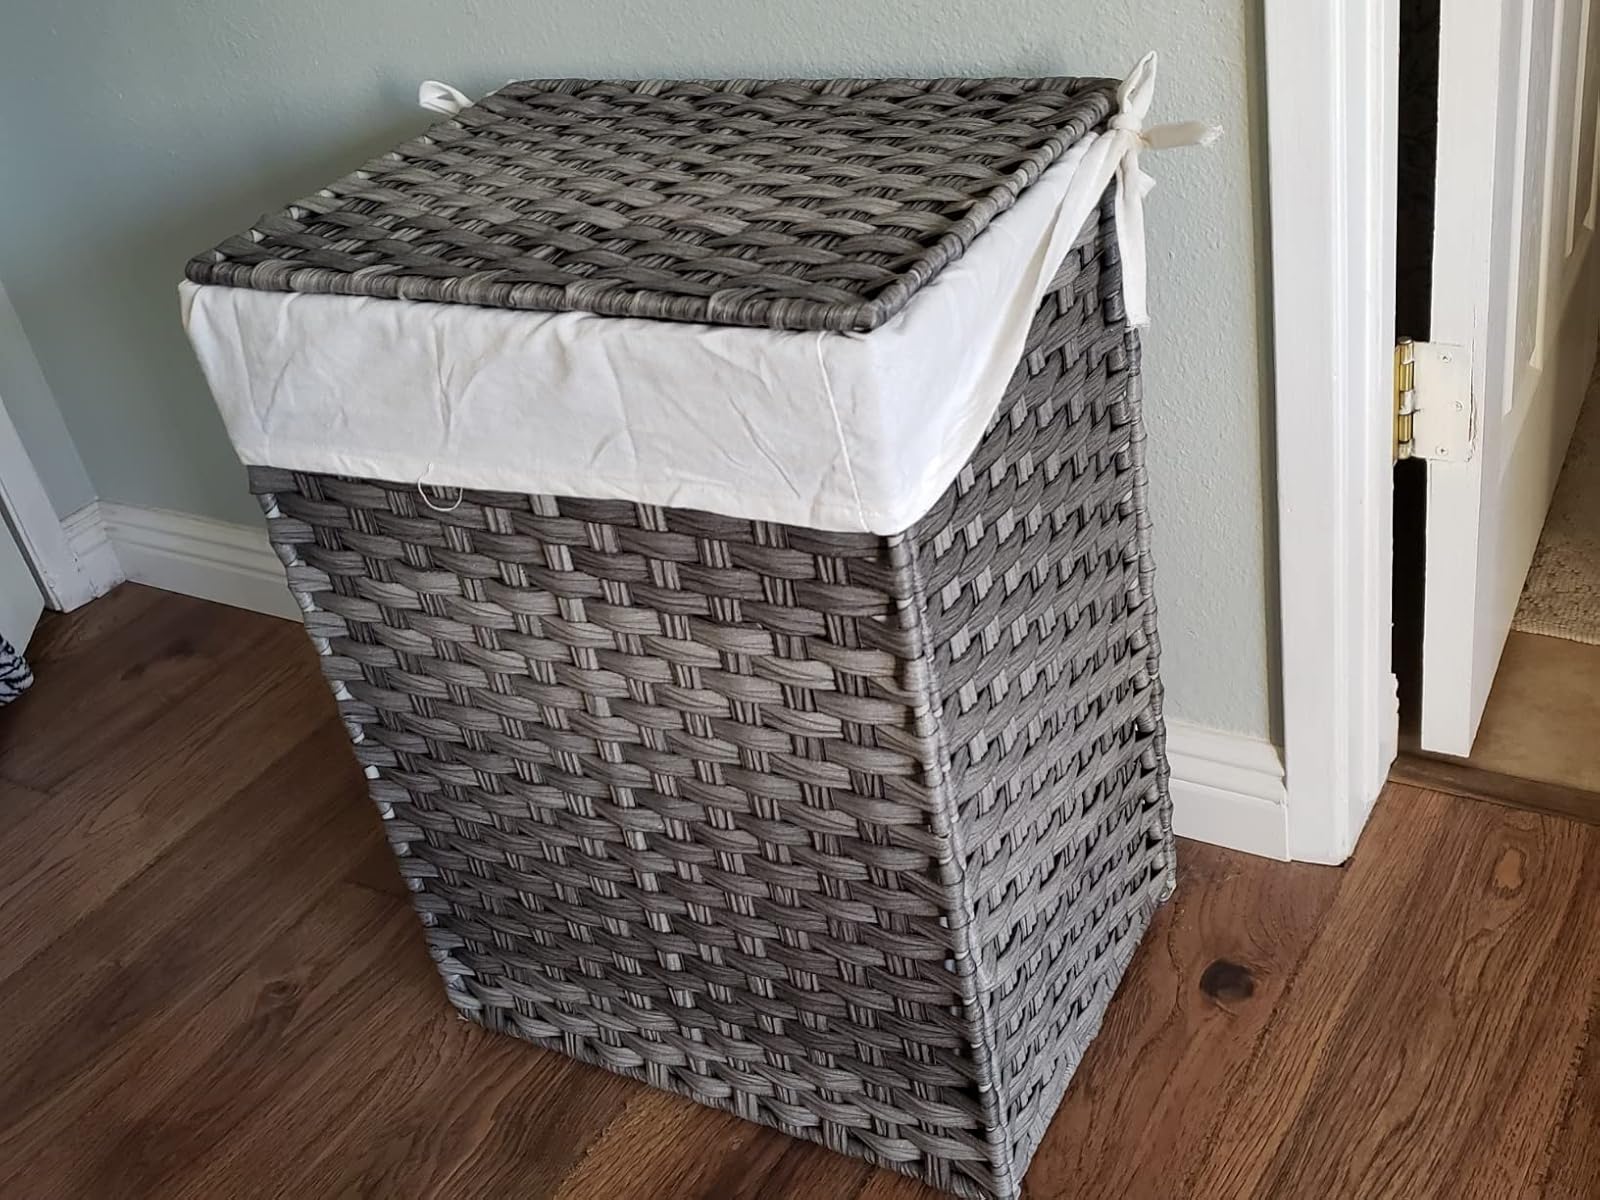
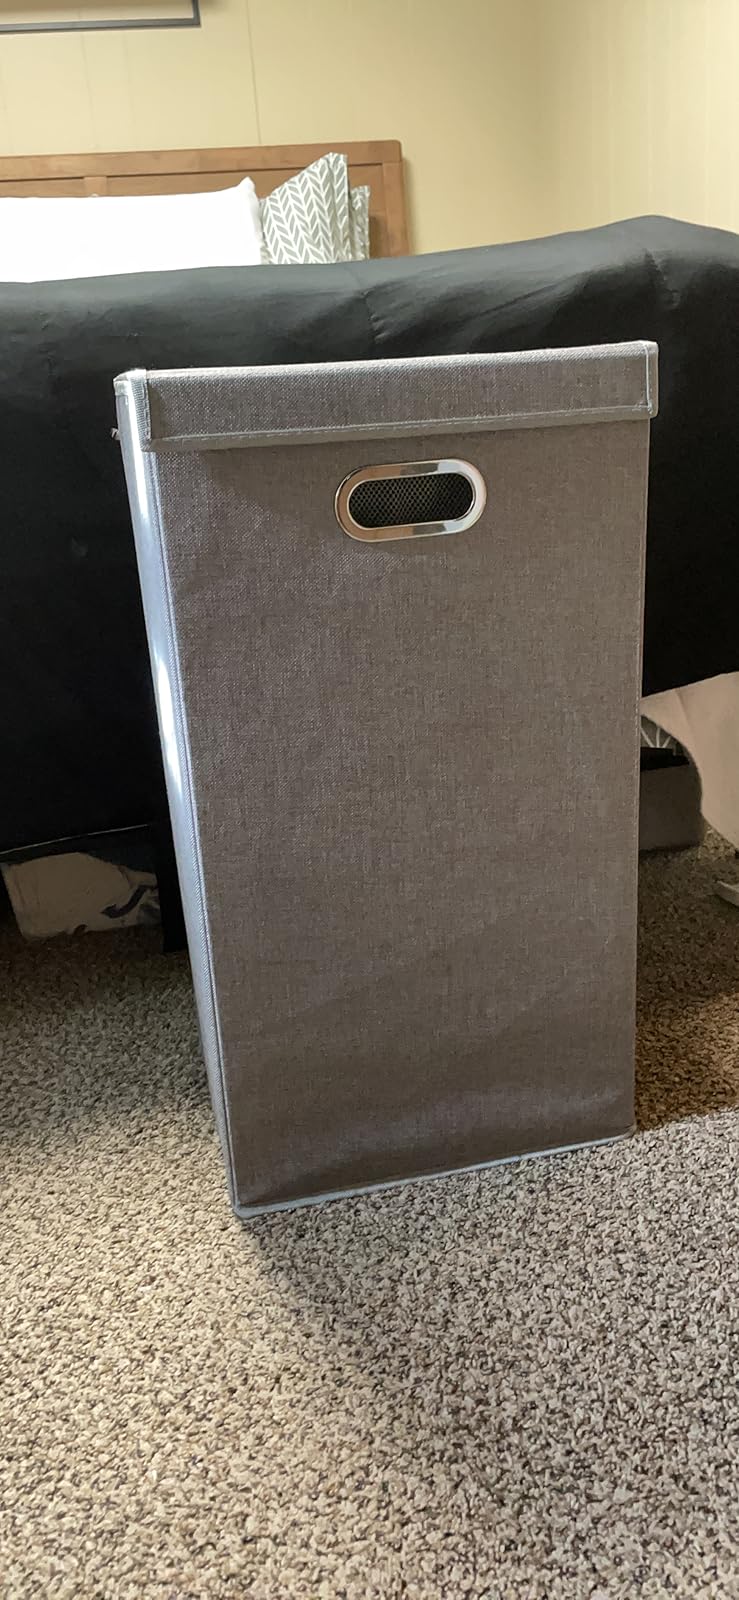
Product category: items_hamper
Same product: no